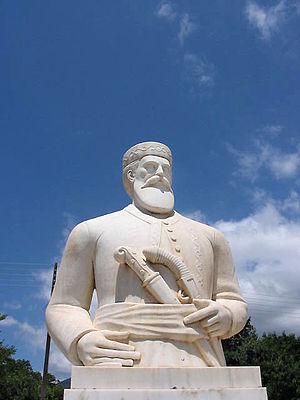
Daskaloyánnis, né Ioánnis Vláchos vers 1725 à Anopolis en Crète et mort le 17 juin 1771 à Héraklion, est un riche armateur et révolutionnaire grec qui dirigea une révolte contre l'Empire ottoman.